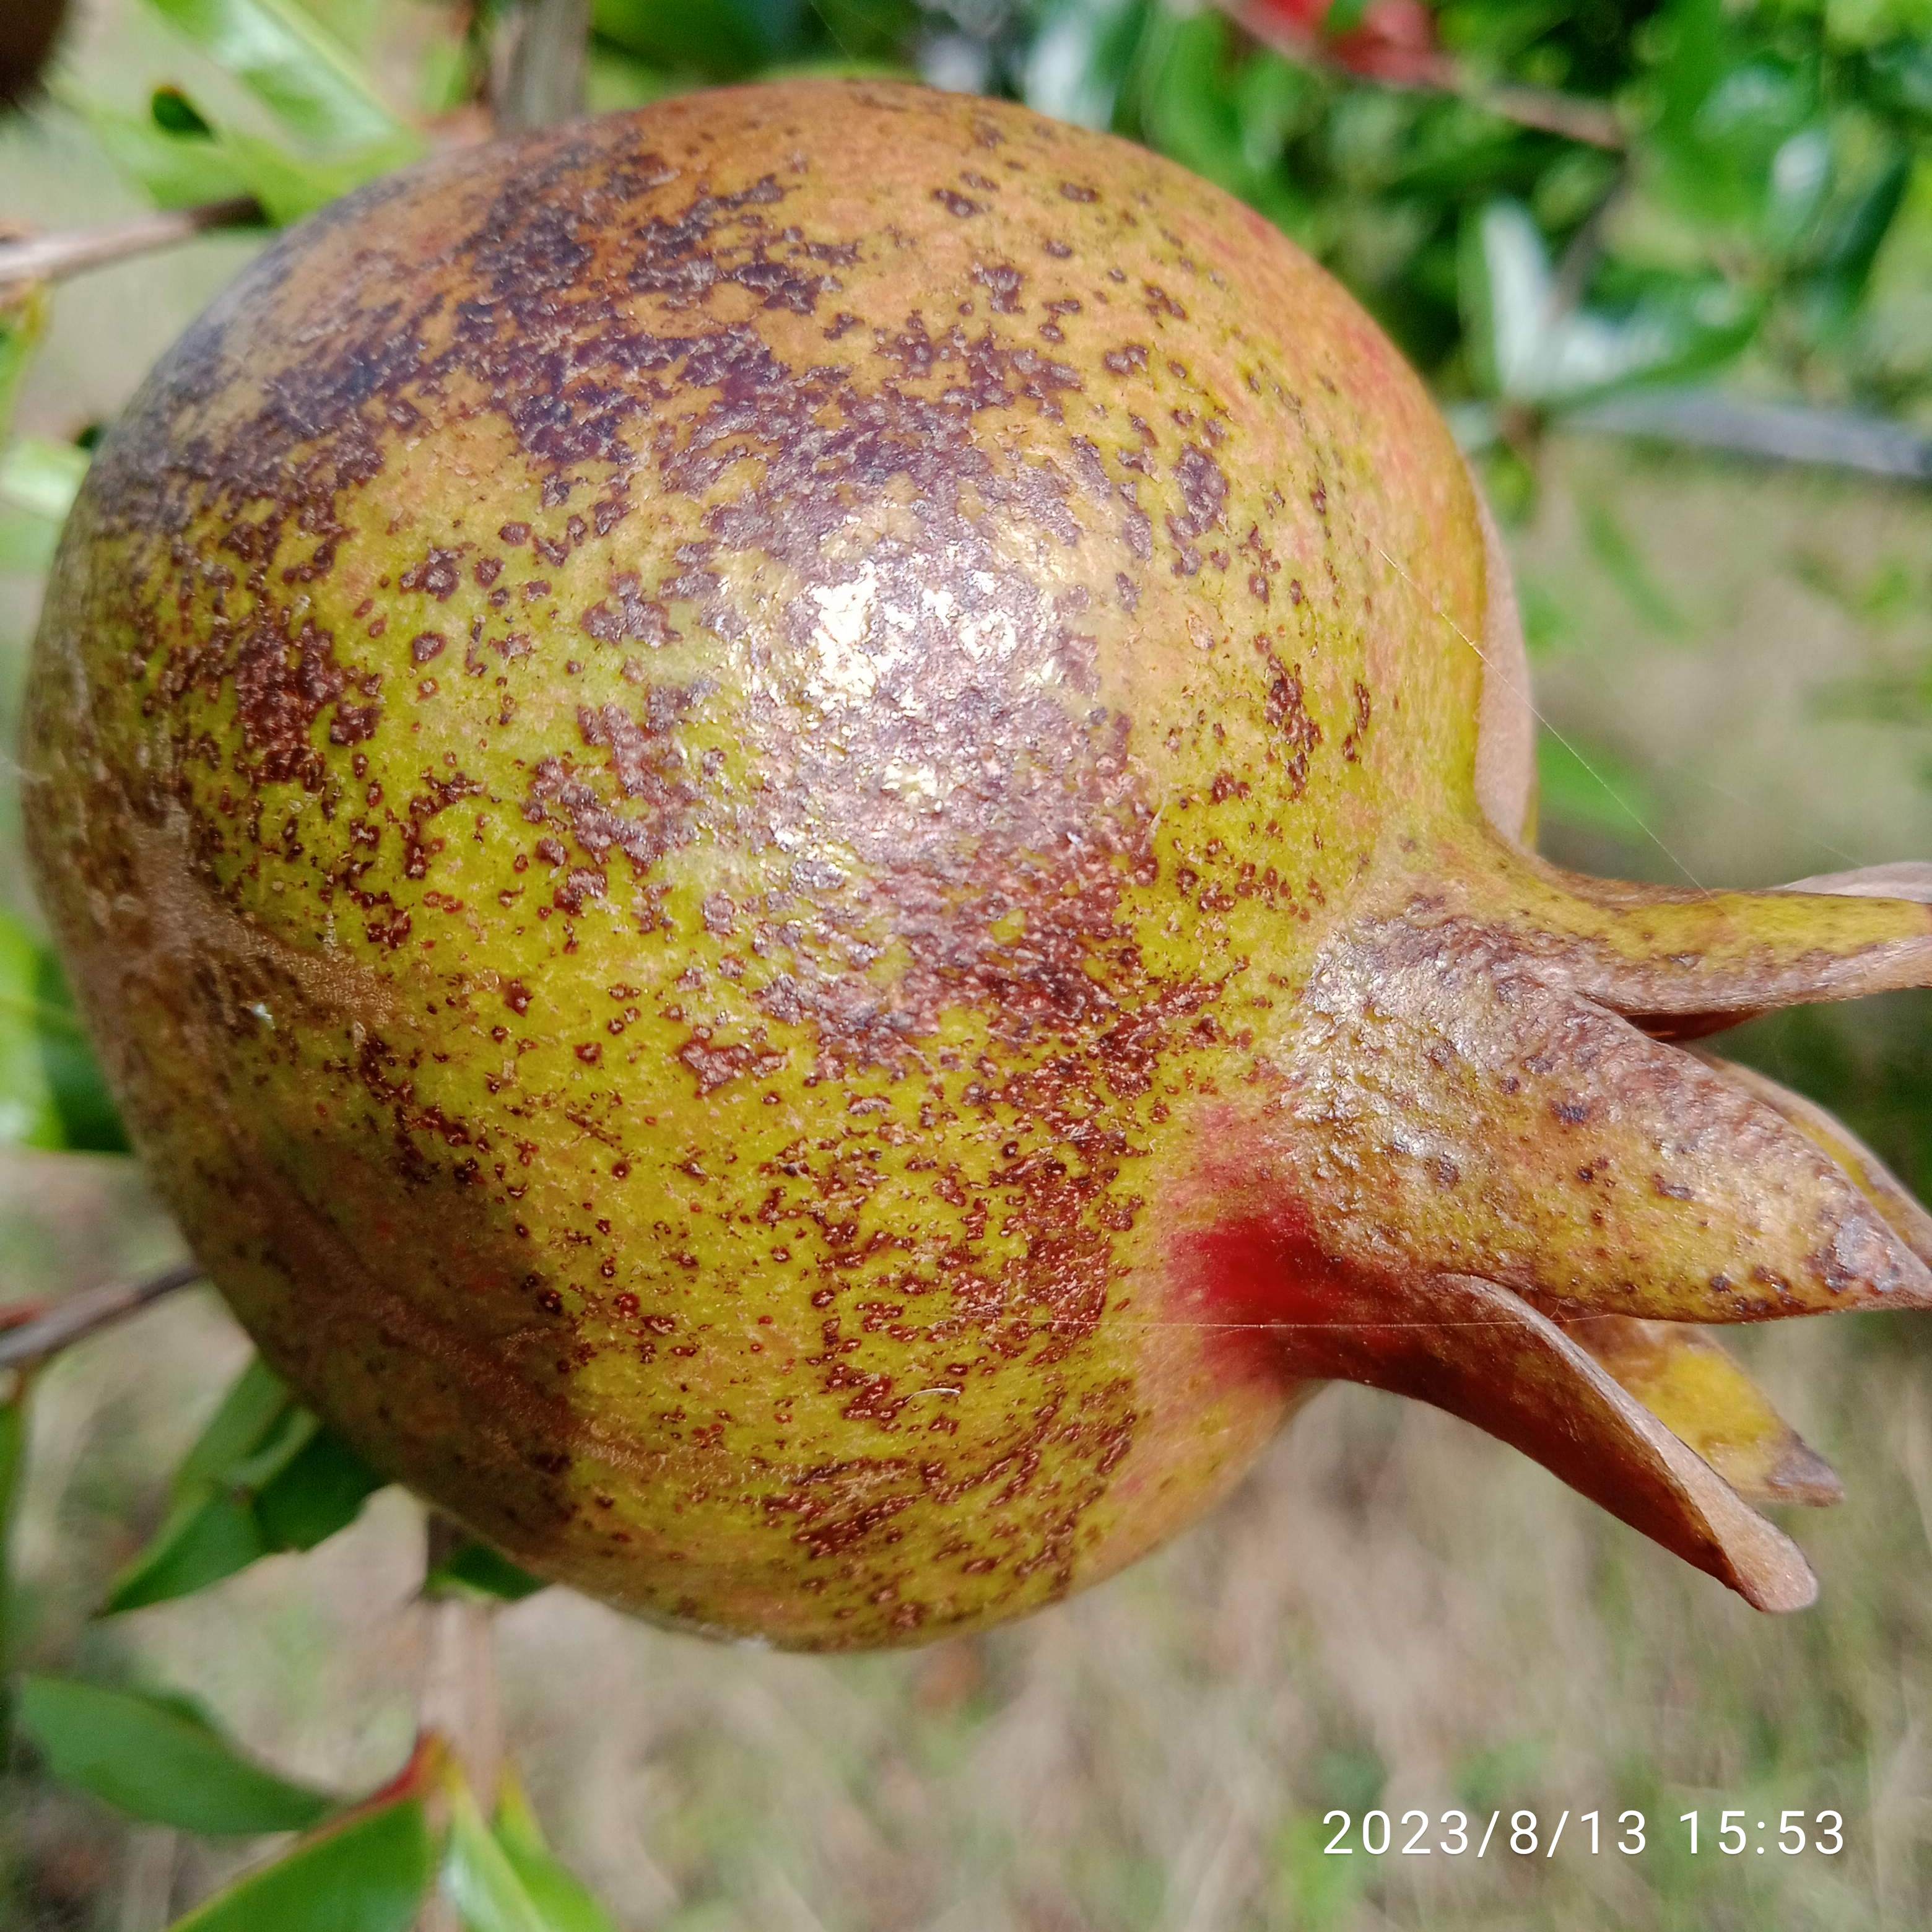
Label: Cercospora